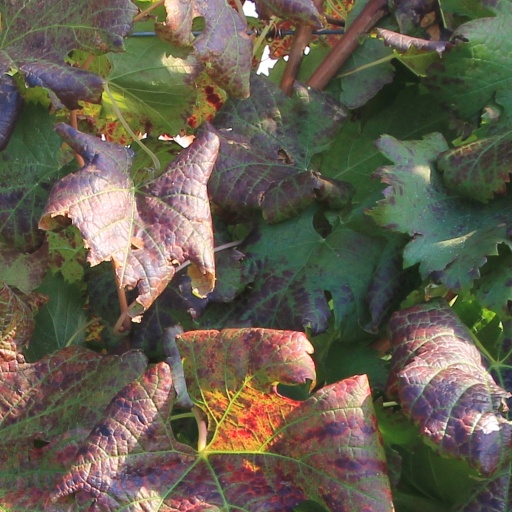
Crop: grape